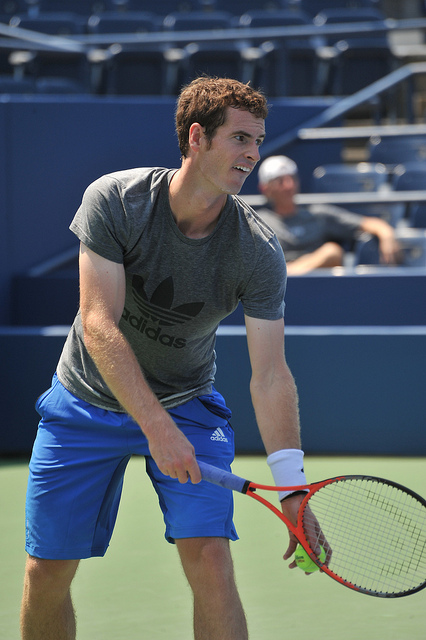
một người đàn ông đang chuẩn bị phát bóng ở trên sân tennis